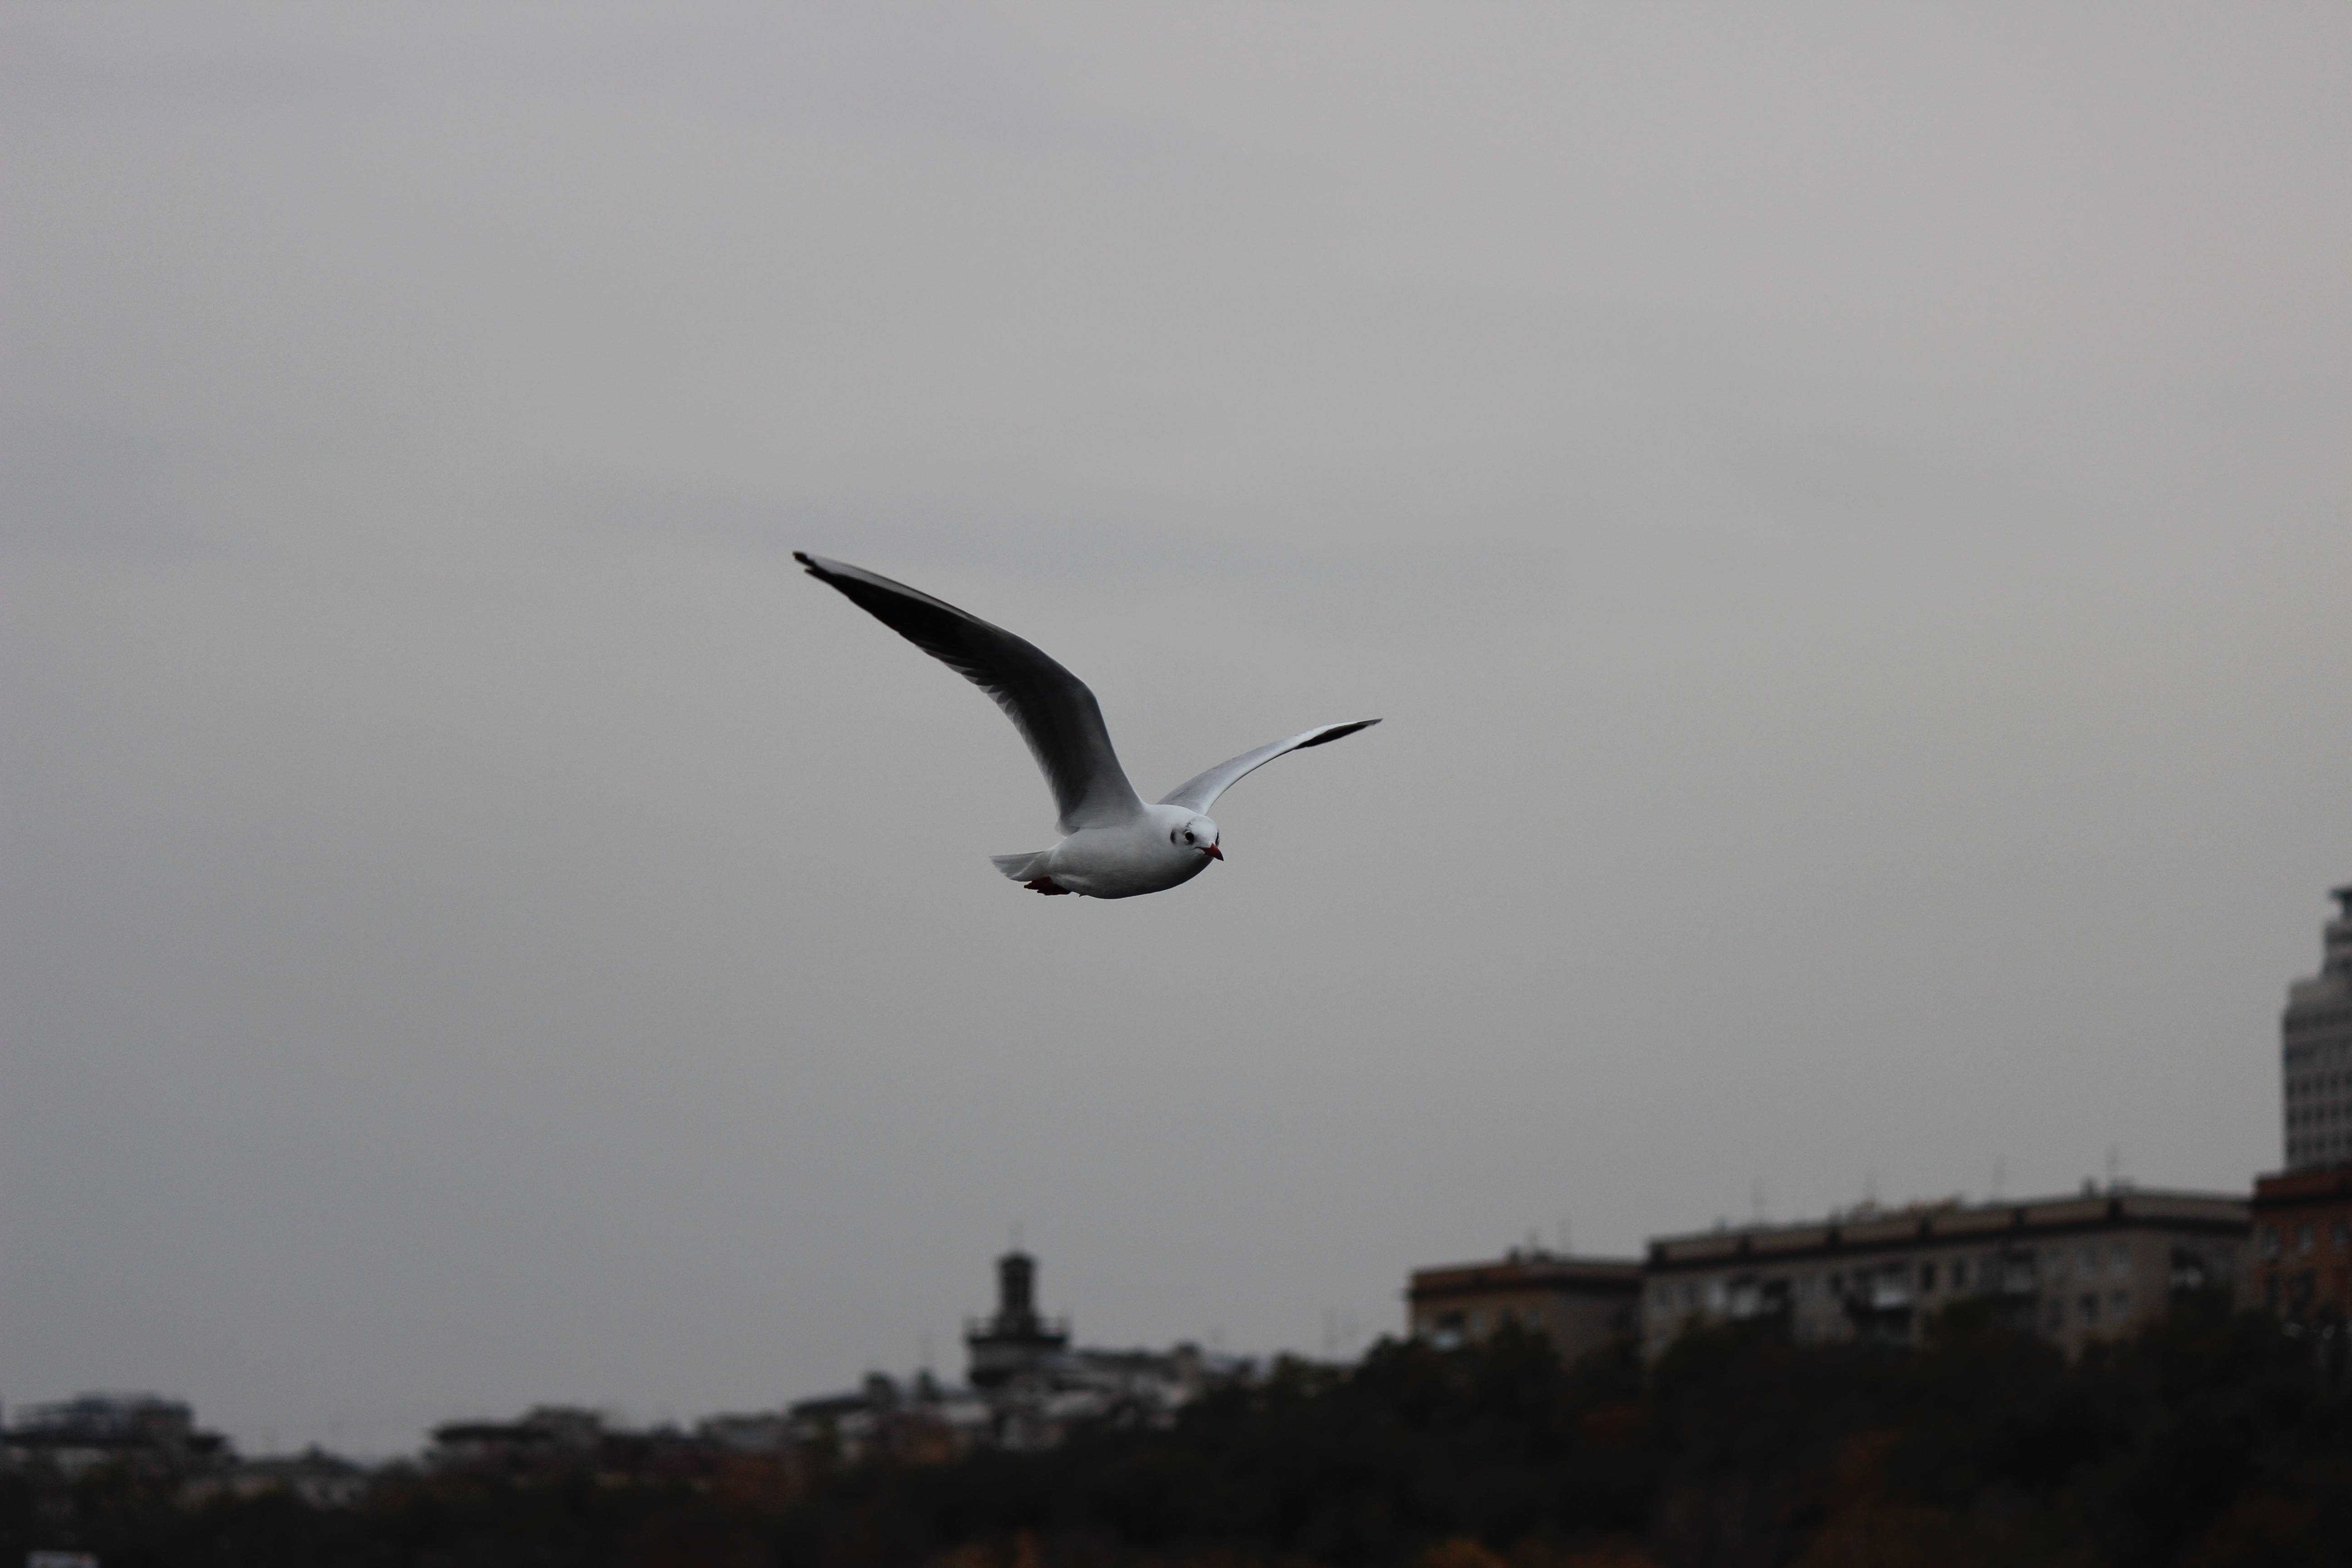
bird, wing, white, seabird, seagull, gull, flight, vertebrate, charadriiformes